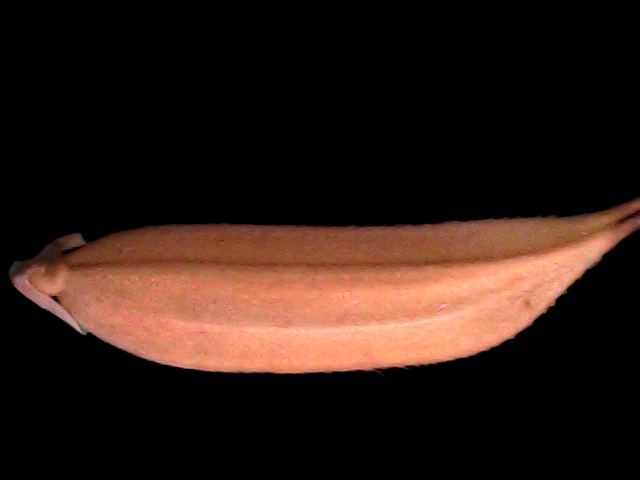
Rice variety: BD70